Bhakta Surdas

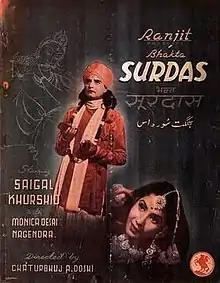

Bhakta Surdas is a 1942 Indian Hindi language film devotional film.